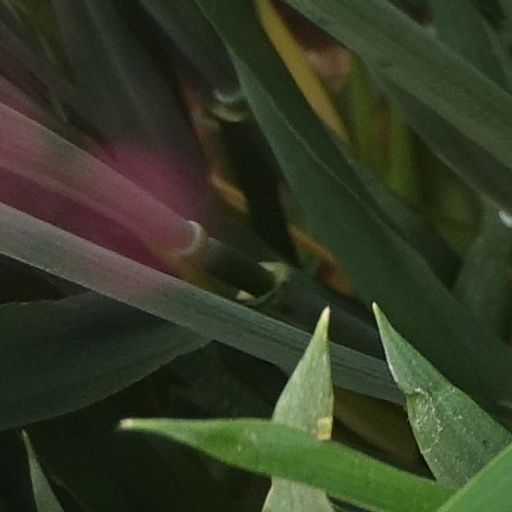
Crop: wheat